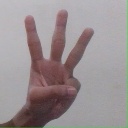
अक्षर: व